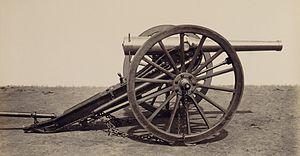
Matériel de l'artillerie et des équipages militaires
Le canon de Bange de 90 mm ou canon modèle 1877 était une pièce d'artillerie du XIXᵉ siècle, un canon en acier à chargement par la culasse.